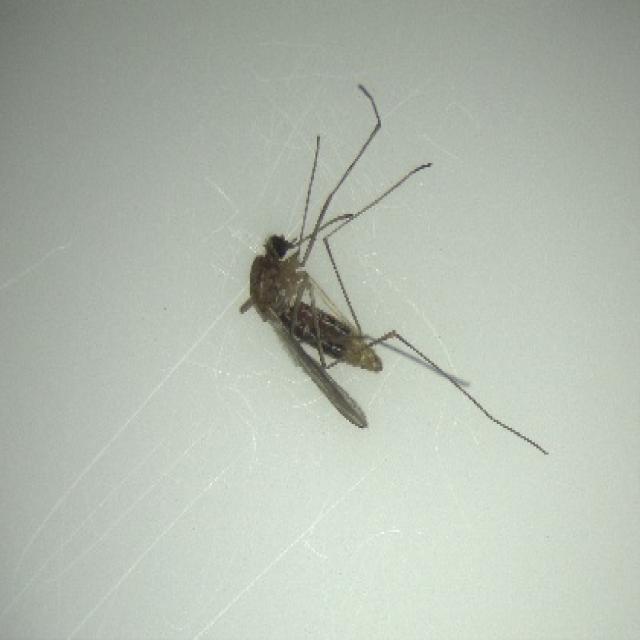
Species: culex_pipiens